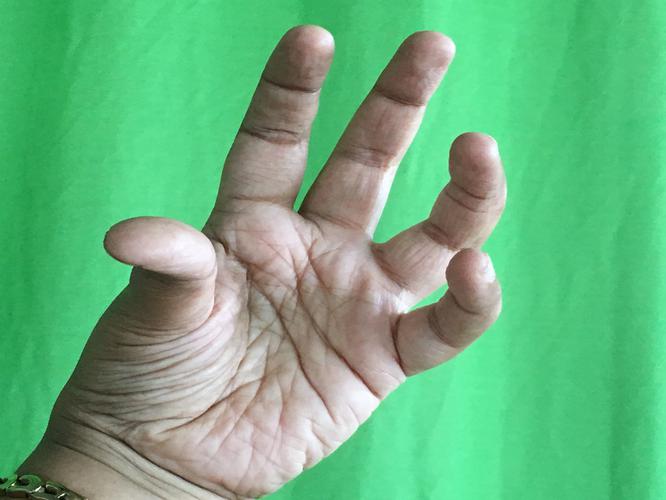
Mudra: Padmakosha
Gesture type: single_hand